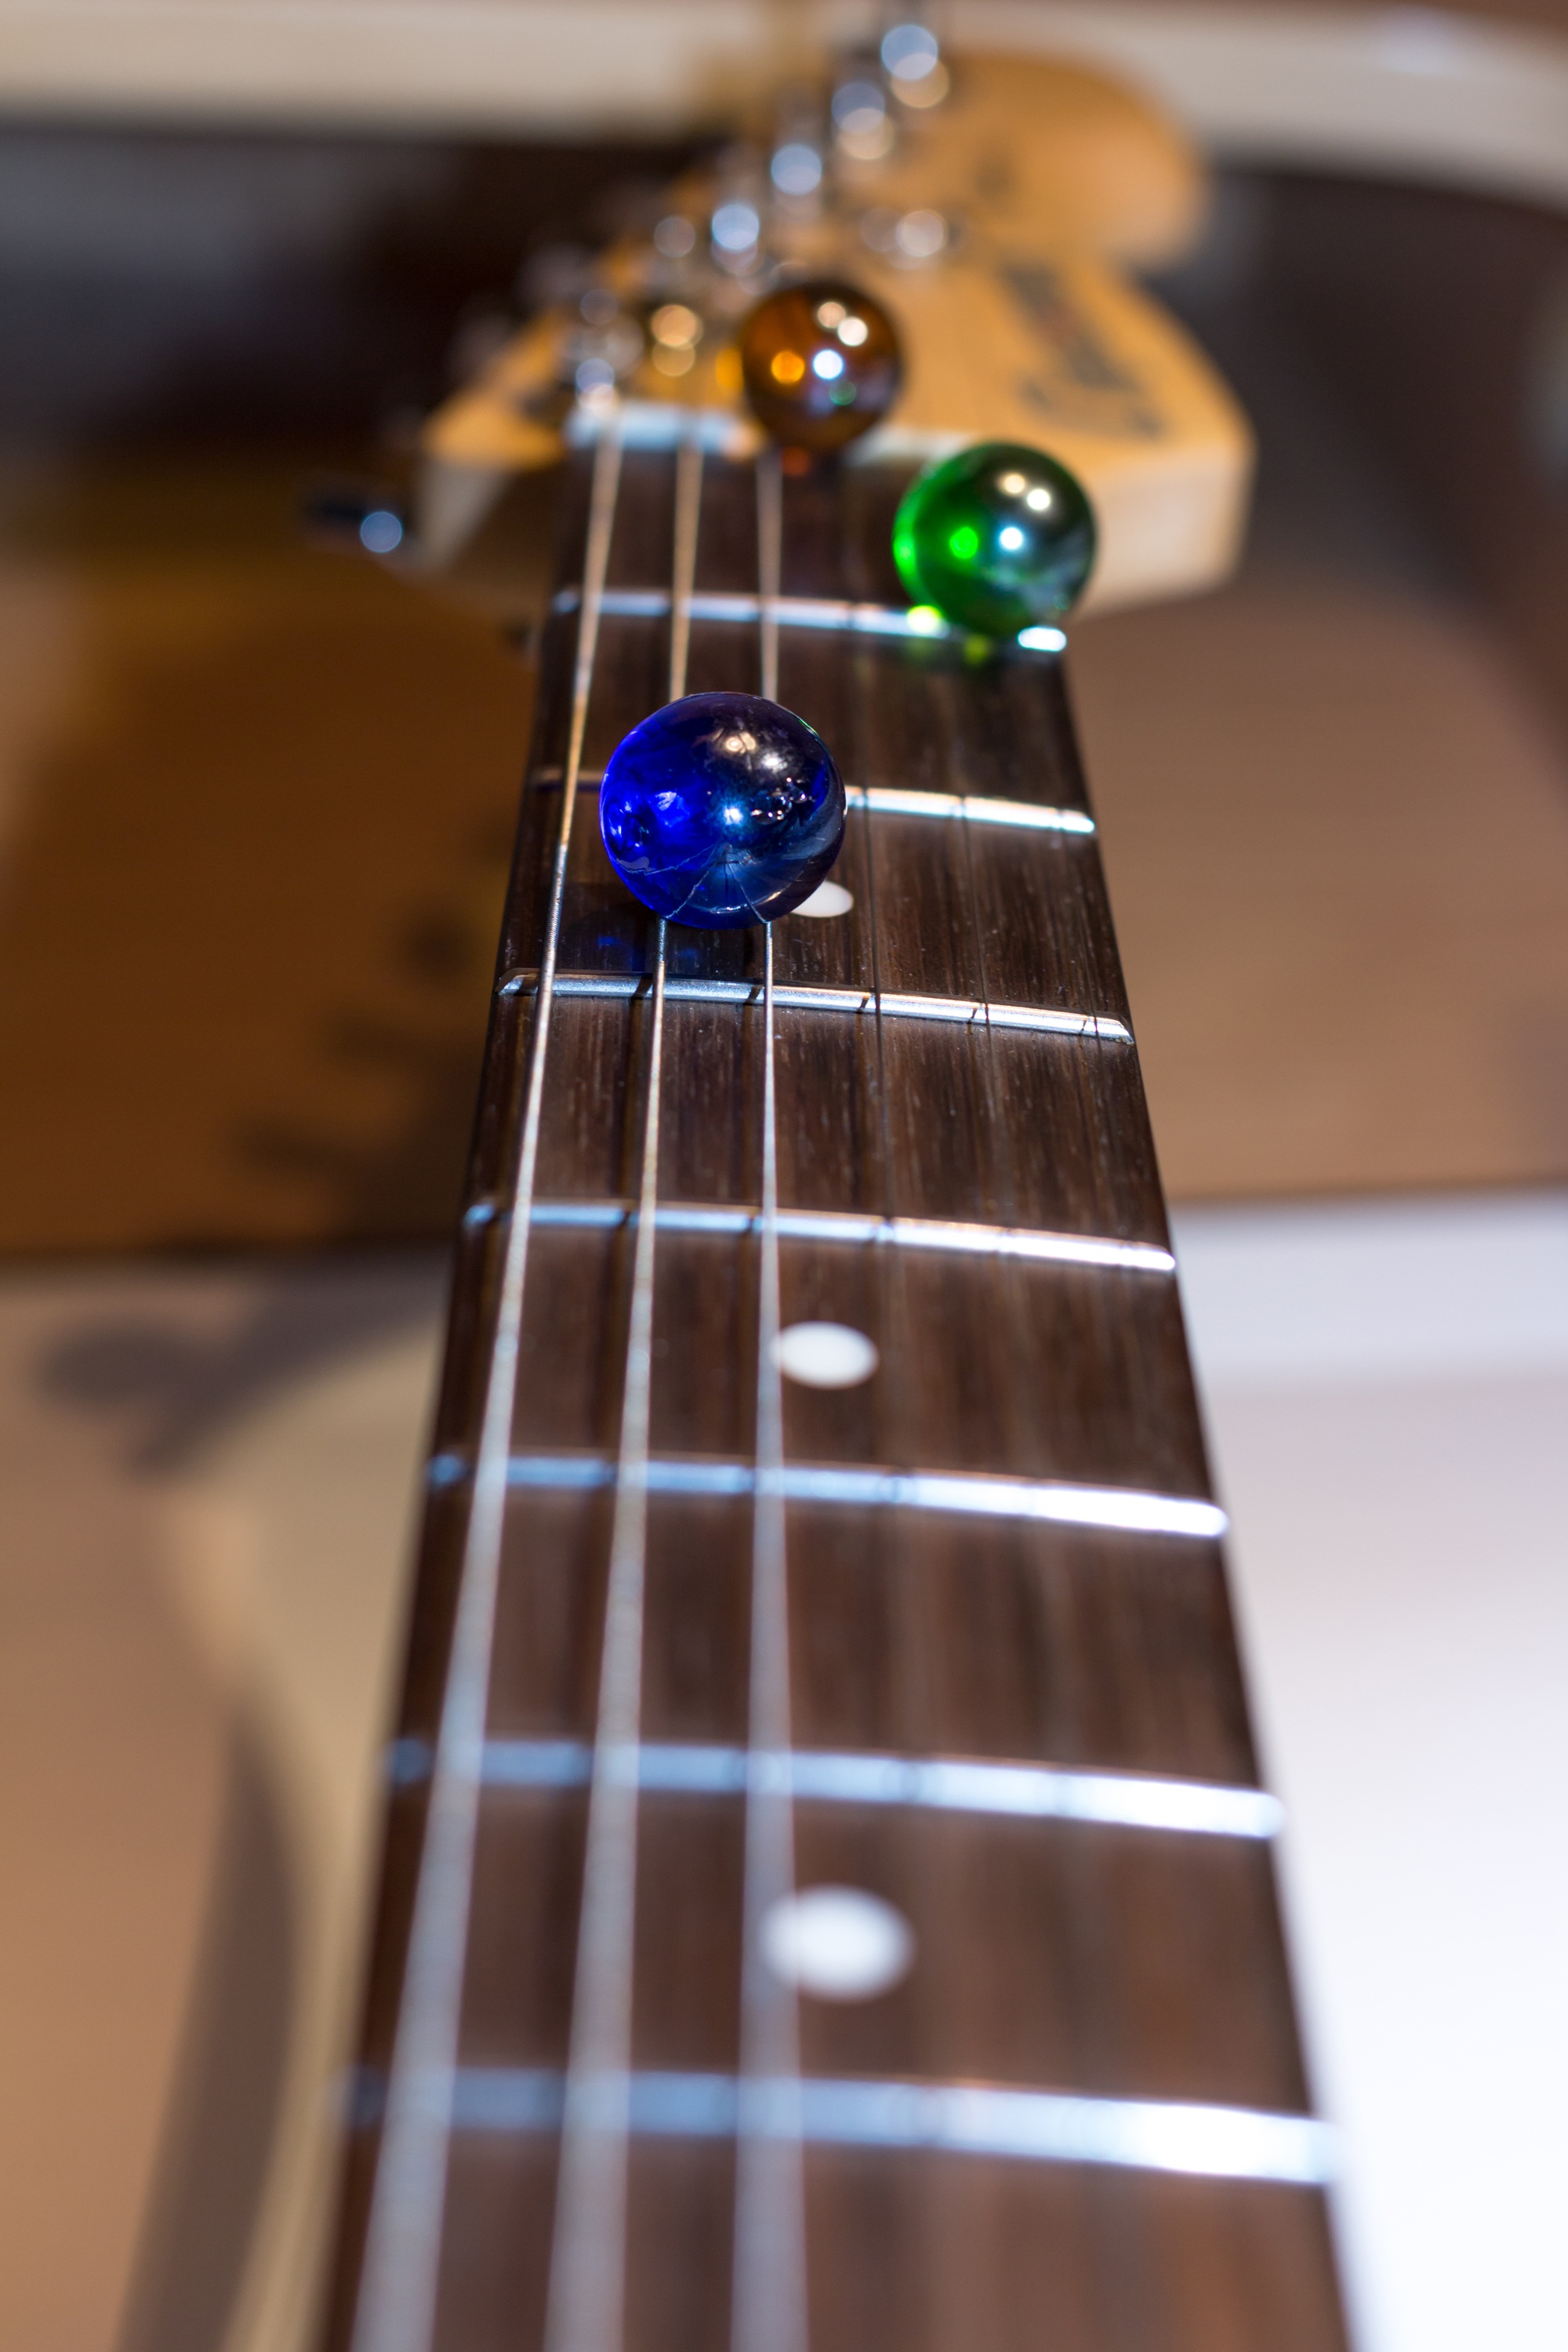
music, blur, guitar, acoustic guitar, electric guitar, musical instrument, sheet music, close up, ukulele, strings, large, bass guitar, vulture, string instrument, plucked string instruments, slide guitar